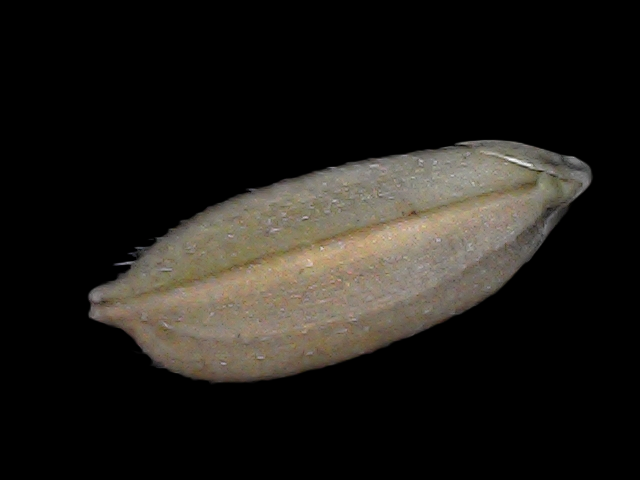
Rice variety: Br22